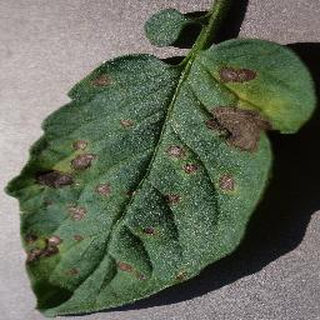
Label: tomato_early_blight